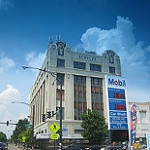
Label: buildings